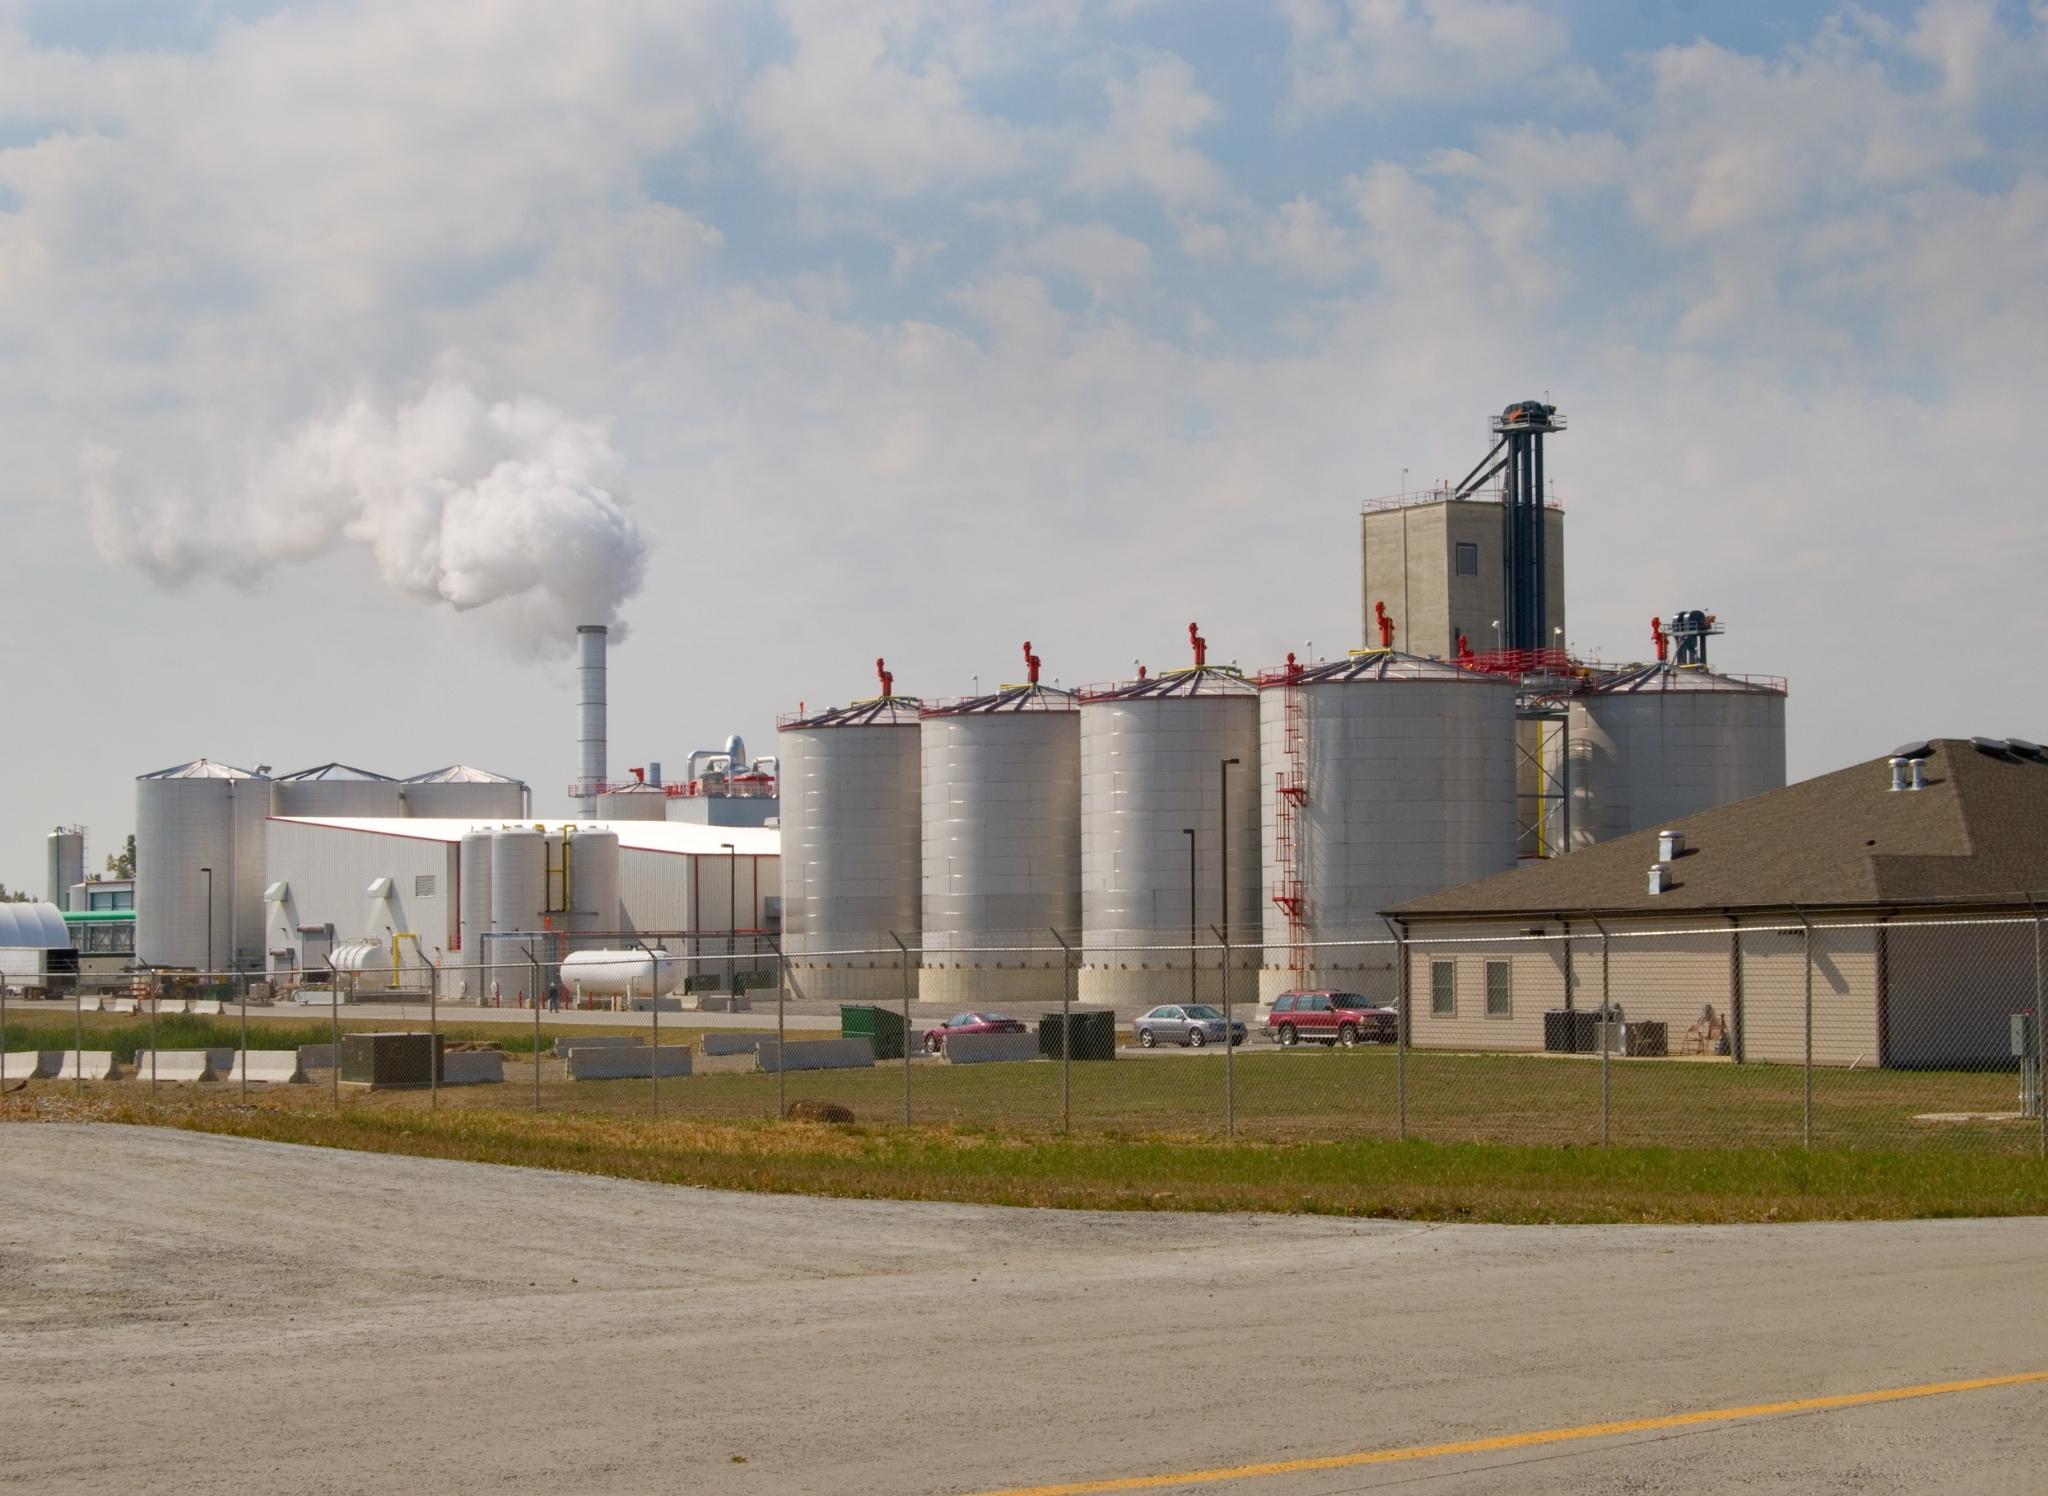
ethanol, plant, cloud, sky, silo, power station, electricity, storage tank, factory, industry, gas, asphalt, pollution, city, electrical supply, technology, chimney, public utility, composite material, road, cylinder, cumulus, nuclear power plant, building, cooling tower, smoke, urban design, engineering, overhead power line, landscape, pipe, cement